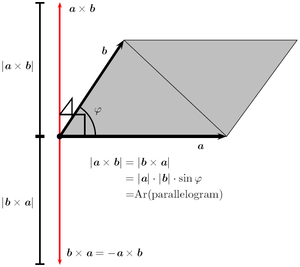
Krydsprodukt / Længden af krydsproduktet
Længden af krydsproduktet mellem to vektorer, giver arealet af parallelogrammet de to vektorer udspænder
Inden for matematikken, mere specifikt lineær algebra og vektorregning, defineres krydsproduktet mellem to tre-dimensionale vektorer og i som vektoren, udregnet således: